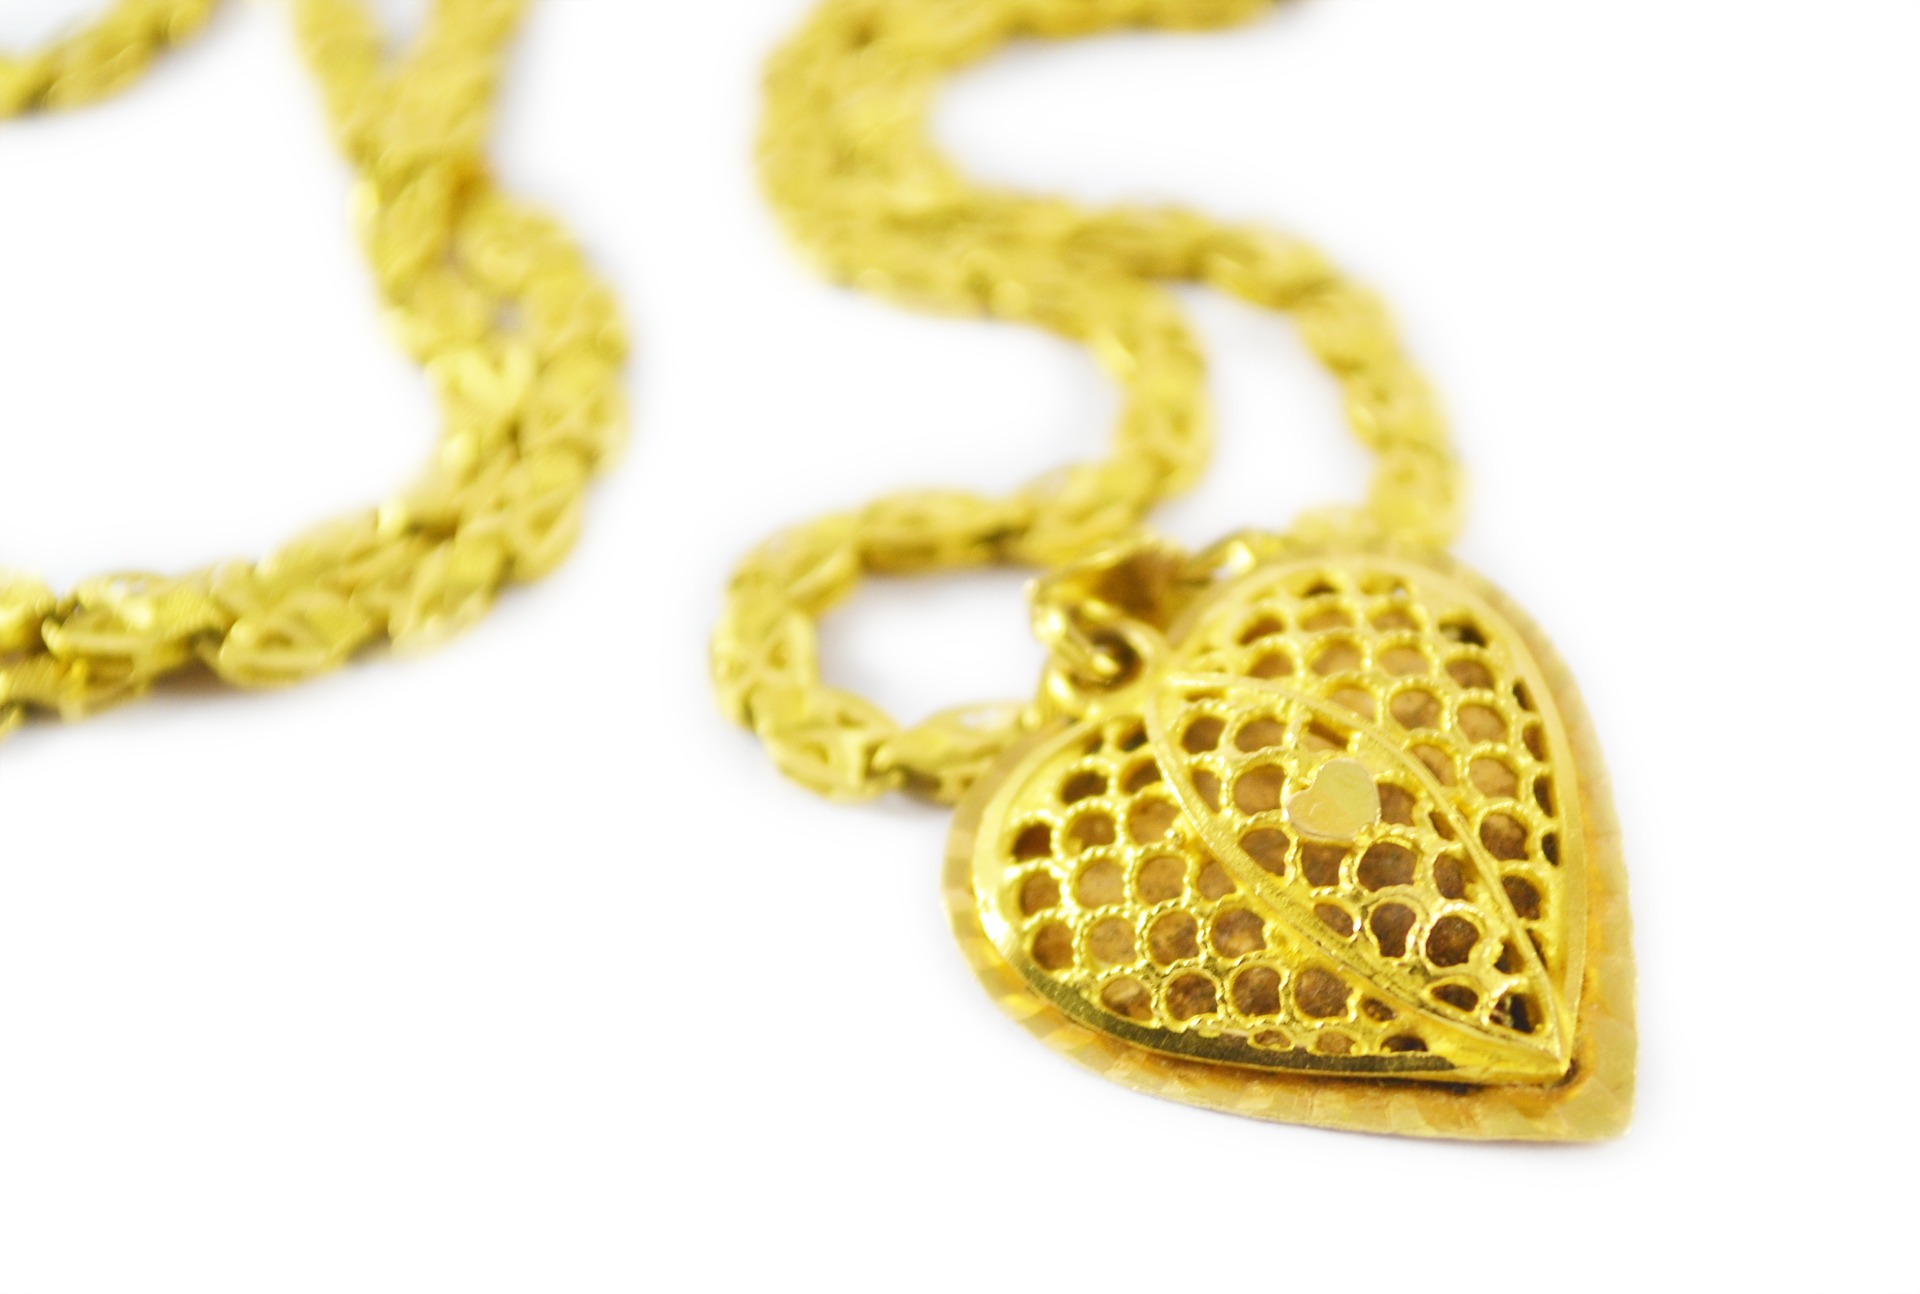
chain, shine, fashion, yellow, jewellery, gold, earrings, rich, shiny, sri lanka, ceylon, pendant, wealth, gold chain, fashion accessory, pendent, mawanella, gold pendent